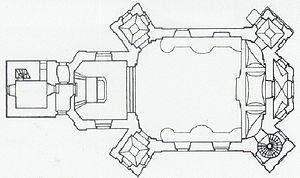
Croquis église Saint Jean Népomucène (Zdar).
La tortue apparaît aussi bien dans l'art que dans la culture populaire et revêt des symboliques différentes selon la culture de chaque région. Symbole de lenteur en Europe occidentale, elle se fait l'allégorie du monde en Chine.